Uranus (novel)

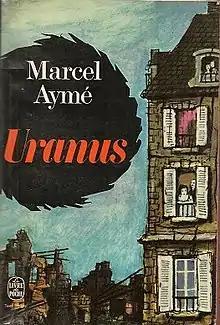
1967 edition (publ. Livre de Poche)

Uranus (translated as "The Barkeep of Blémont") is a French novel by Marcel Aymé published in 1948. It is the third book in a trilogy which covers the pre-war, war, and post-war periods in France. The first is "Travelingue" (1948), set in the time of the "Front Populaire"; the second is "Le Chemin des écoliers" (1946), set during the occupation. The third book, "Uranus", focuses on post-war France and the purge: the social cleansing which sought to discipline collaborators. People were shaved, humiliated, beaten, and often killed without a fair trial.